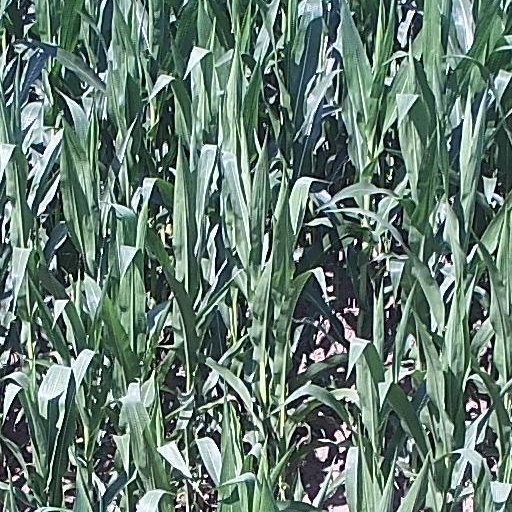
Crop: maize; corn